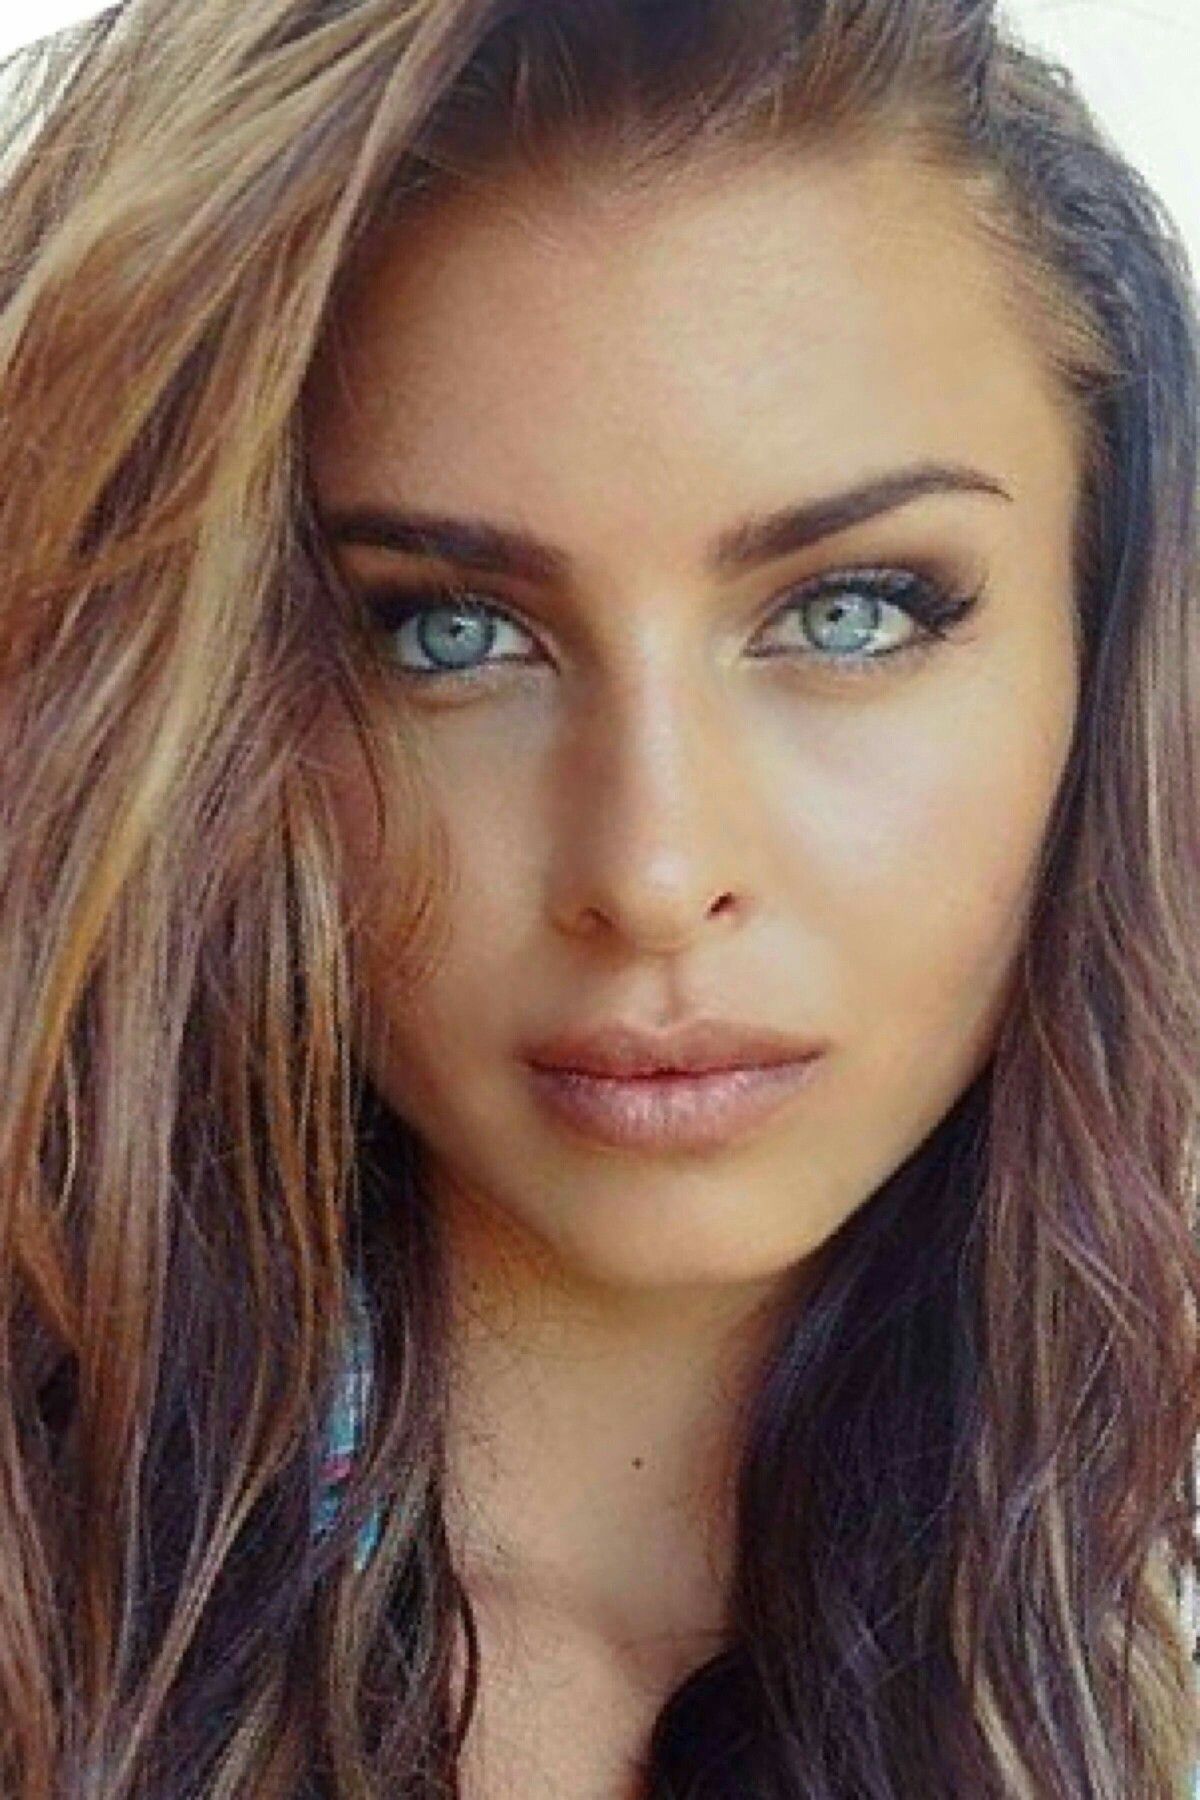
Gender: women